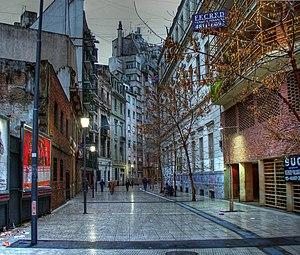
Balvanera, est un quartier de la ville de Buenos Aires, capitale de l'Argentine, situé à l'est de la cité, à proximité du centre politique et financier du pays.